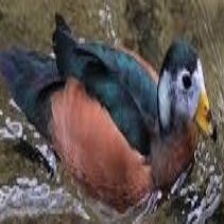
Species: AFRICAN PYGMY GOOSE
Scientific name: NETTAPUS AURITUS
ImageNet parent category: goose